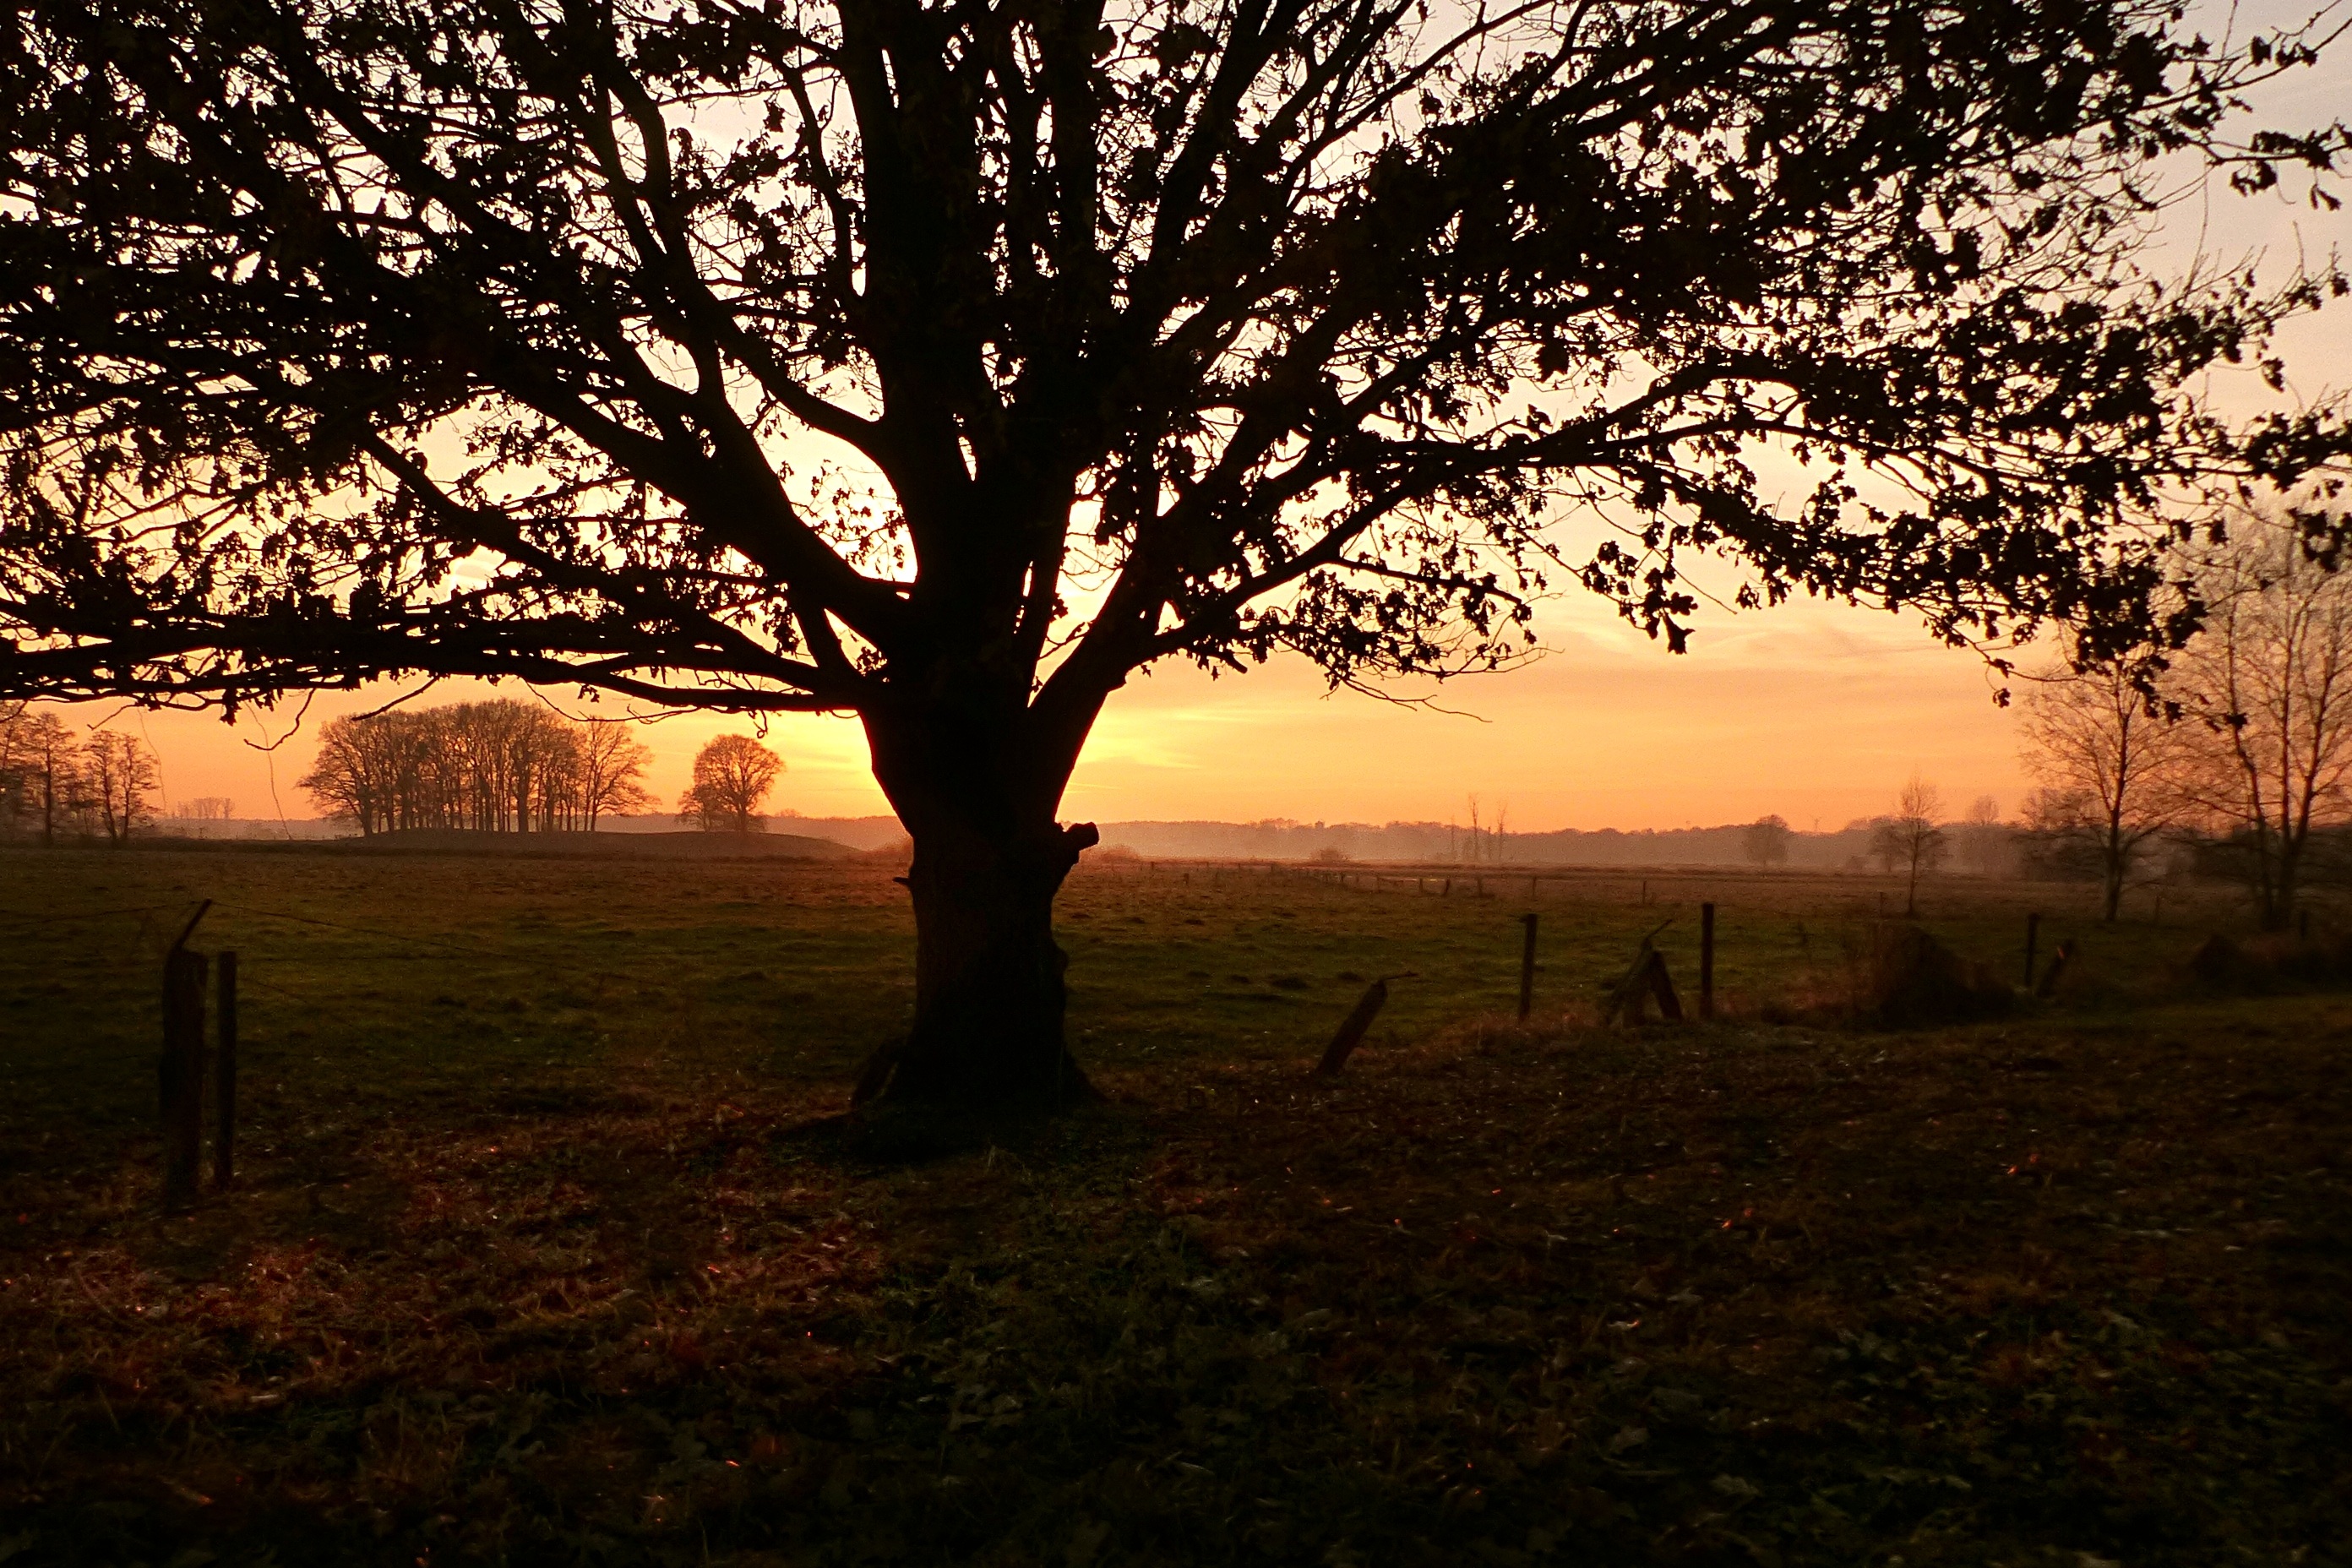
landscape, tree, nature, branch, plant, fog, sunrise, sunset, sunlight, morning, leaf, flower, dawn, dusk, evening, autumn, darkness, season, savanna, atmospheric phenomenon, woody plant